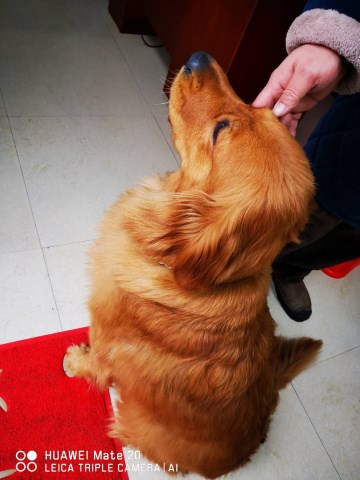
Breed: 5355-n000126-golden_retriever